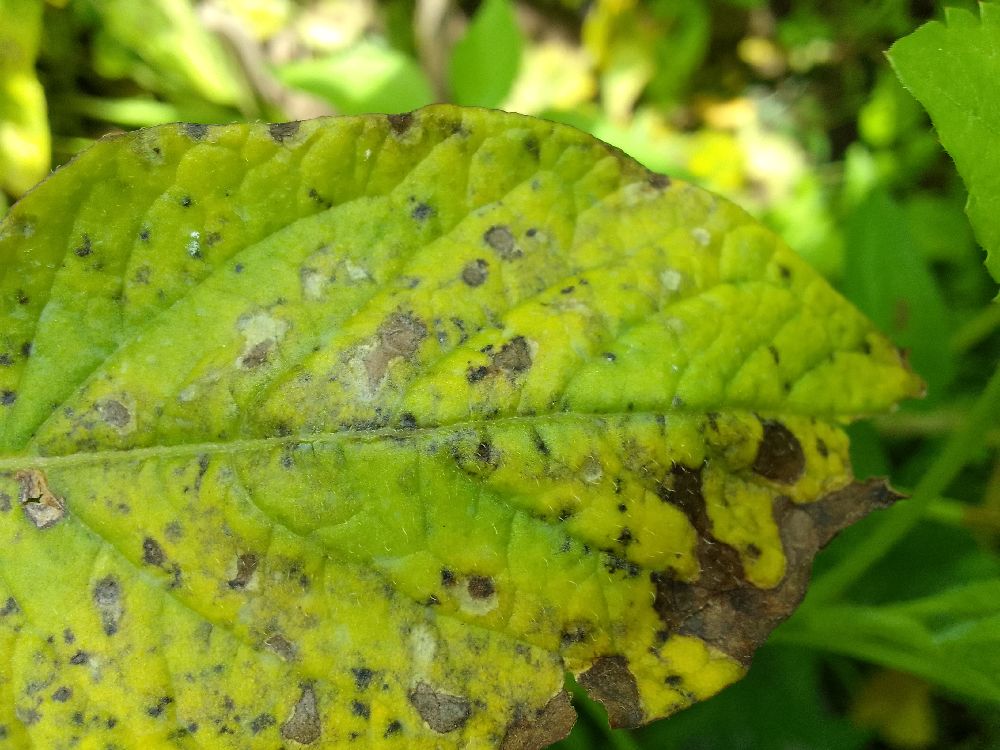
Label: Early blight